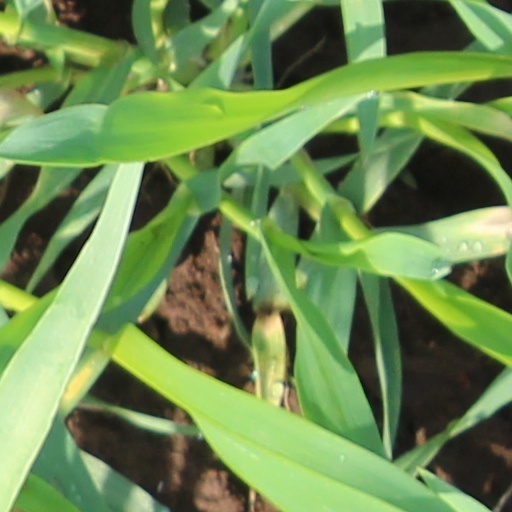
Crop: wheat